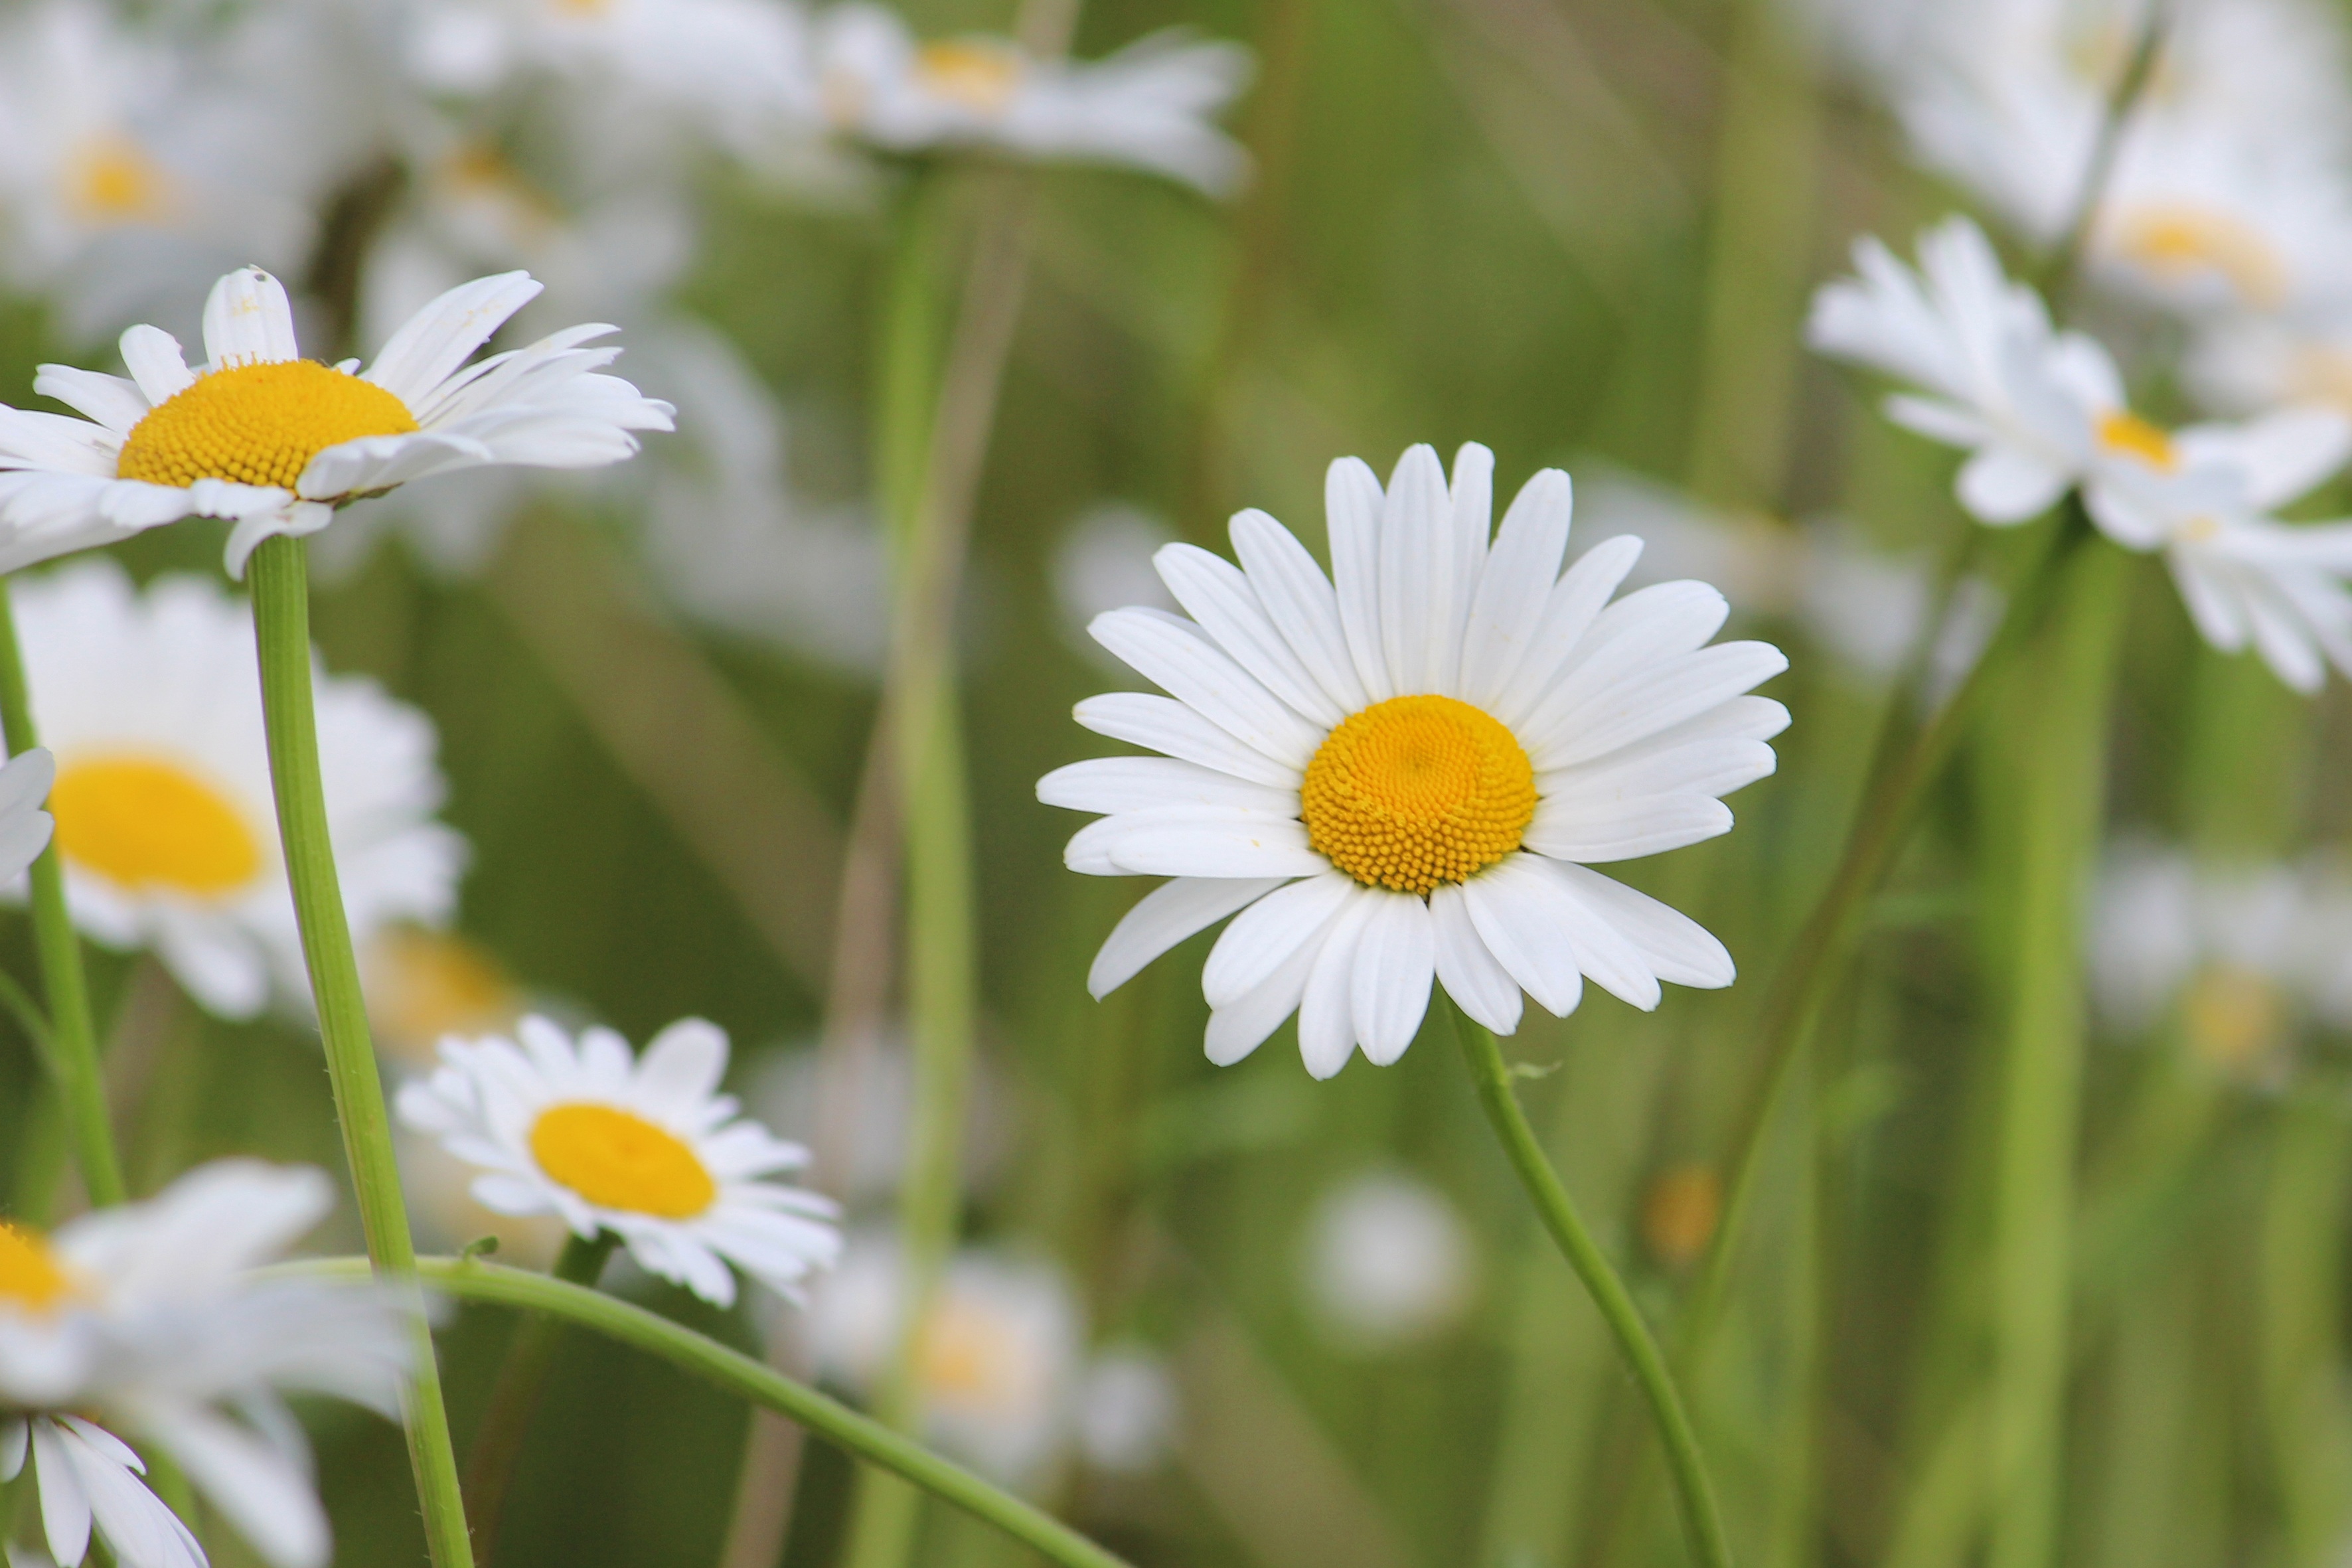
nature, blossom, plant, white, field, meadow, flower, petal, daisy, spring, herb, botany, flora, wildflower, flowers, close up, f, macro photography, white blossom, flowering plant, daisy family, magarite, oxeye daisy, magaritenblueten, land plant, chamaemelum nobile, marguerite daisy